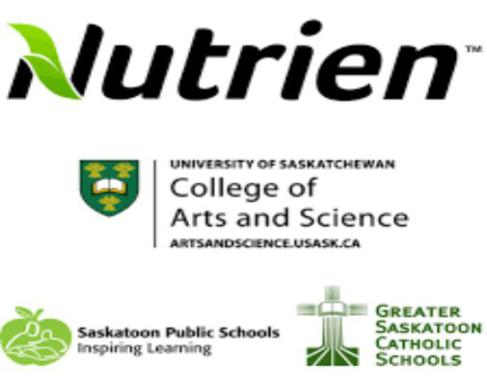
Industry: Food